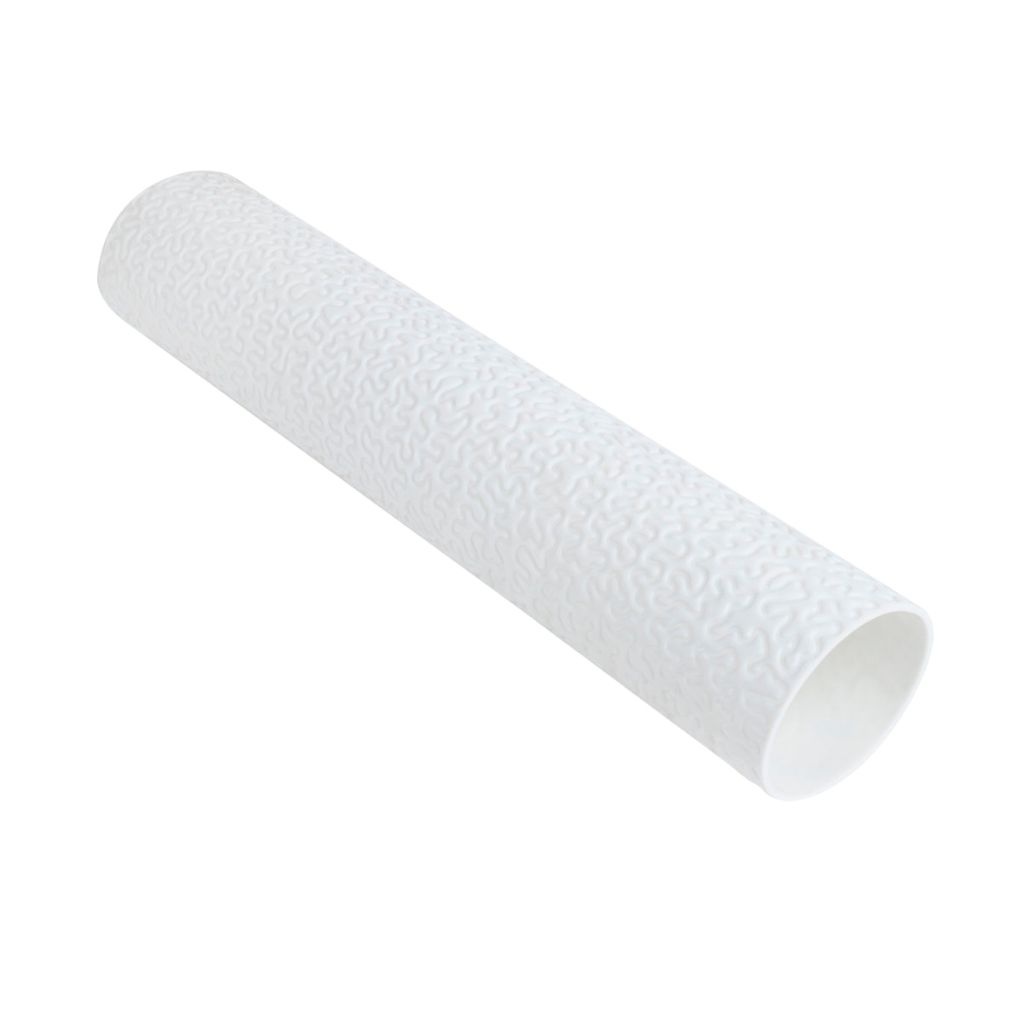
Ateco Manga para Rodillo de 18"
Medidas: 45.72cm de largo. Compatible con rodillo modelo AT-183402.
Brand: JOPCO
Category: Home & Garden > Kitchen & Dining > Kitchen Tools & Utensils > Rolling Pin Accessories > Rolling Pin Covers & Sleeves > Rolling Pin Sleeves